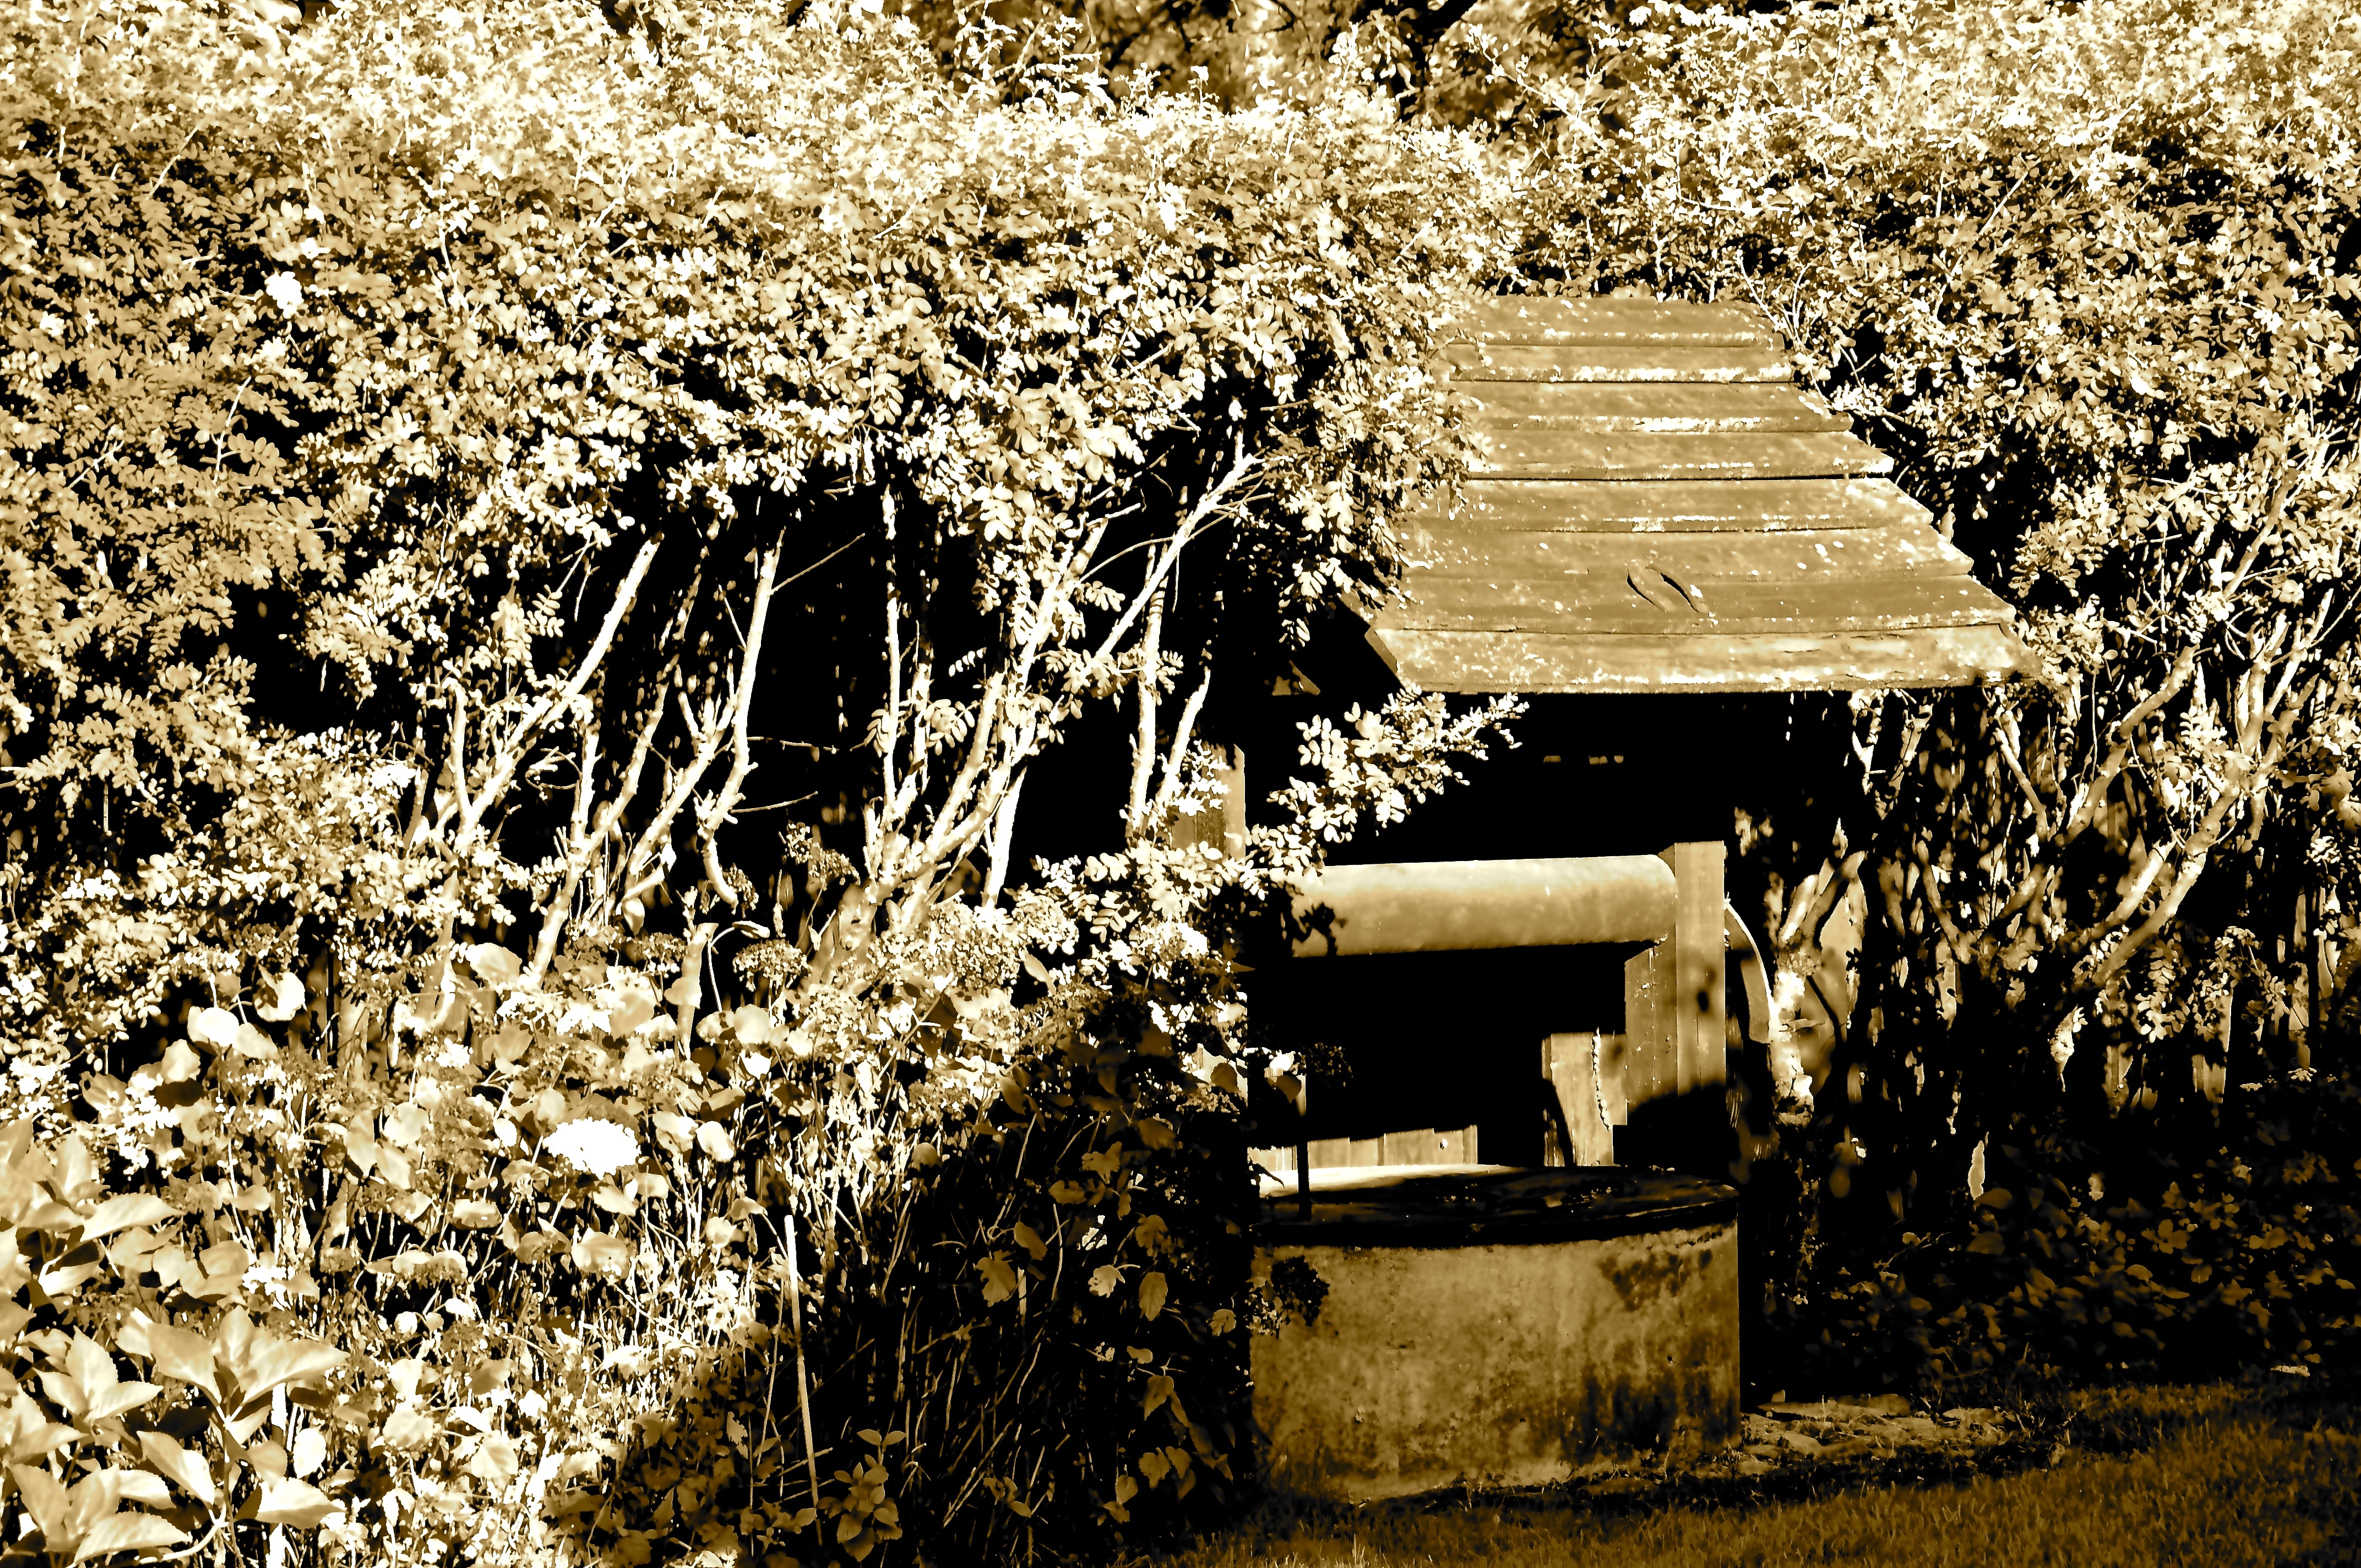
tree, plant, wood, flower, spring, autumn, garden, season, sepia, poland, well, masuria, ancient history, stacze